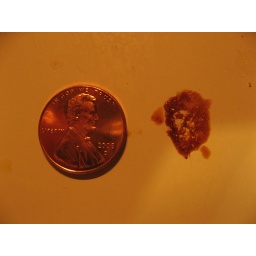
this stain on the stove looked a lot like a man in a hat with a beard